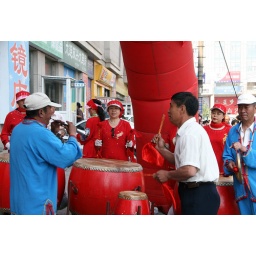
The man in the white shirt was a pedestrian that joined in on the concert.